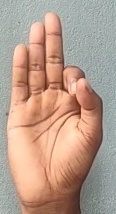
ASL sign: F